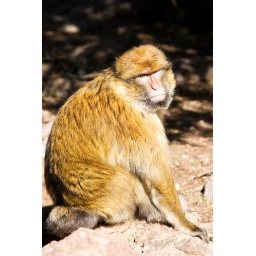
A Barbary Ape living in the cedar forest.The cedar forest extends over 1000 square kilometres in the Middle Atlas mountains of Morocco.164